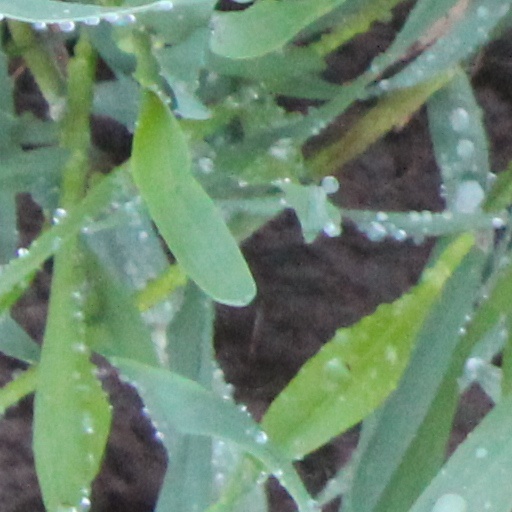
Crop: wheat